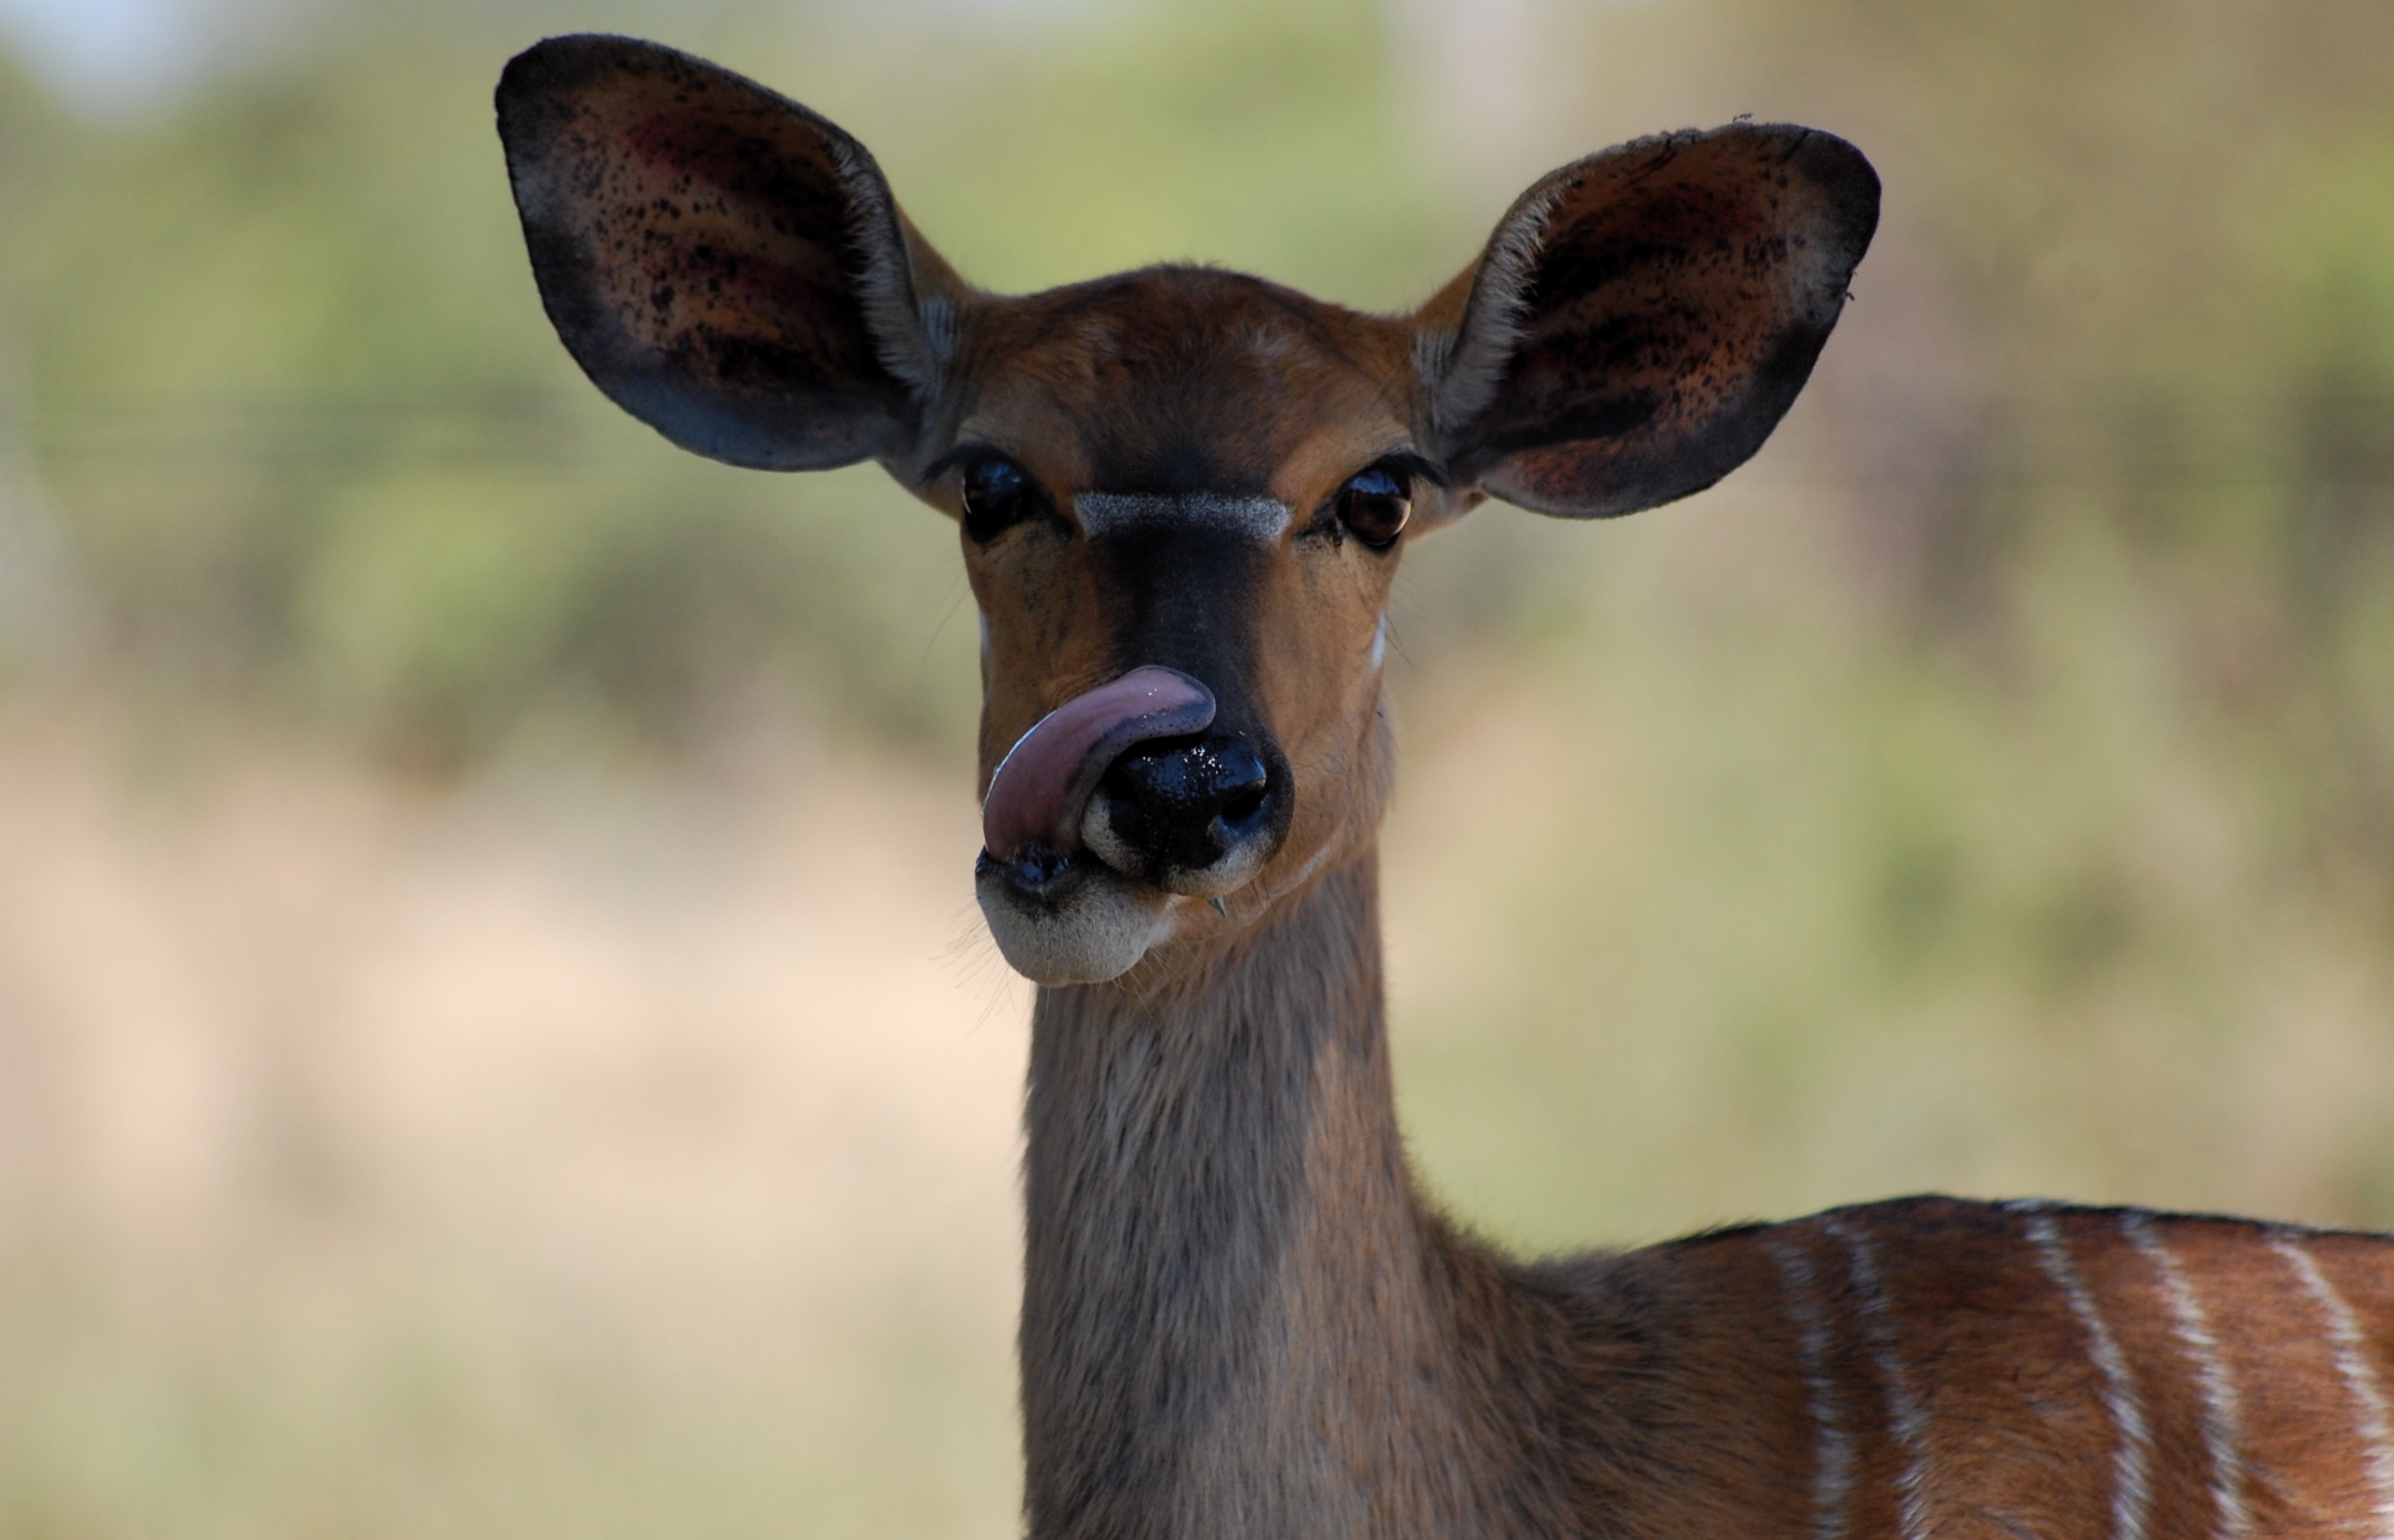
wilderness, wildlife, deer, horn, mammal, fauna, antelope, gazelle, vertebrate, impala, bongo, kudu, safari, south africa, white tailed deer